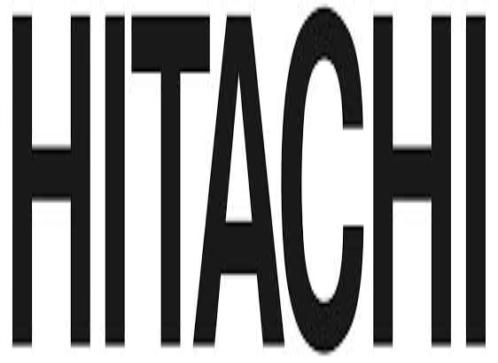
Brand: Hitachi
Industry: Leisure